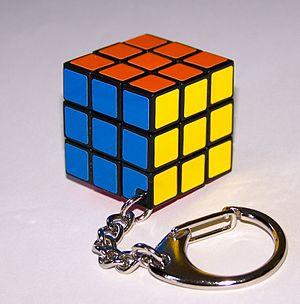
Porte clé Rubik's Cube (dimension réelle